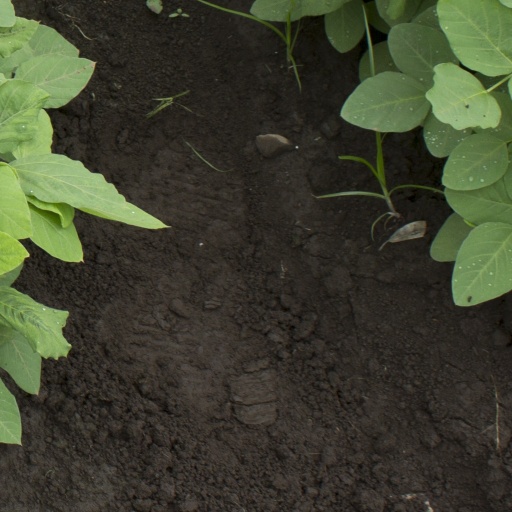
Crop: soybean